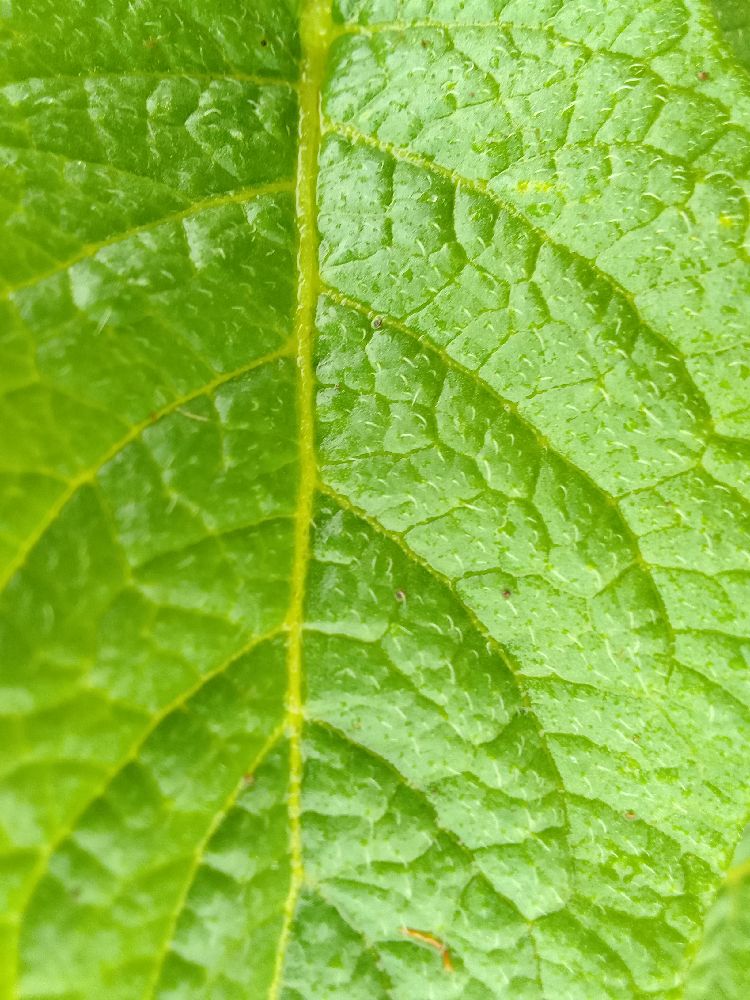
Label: Healthy